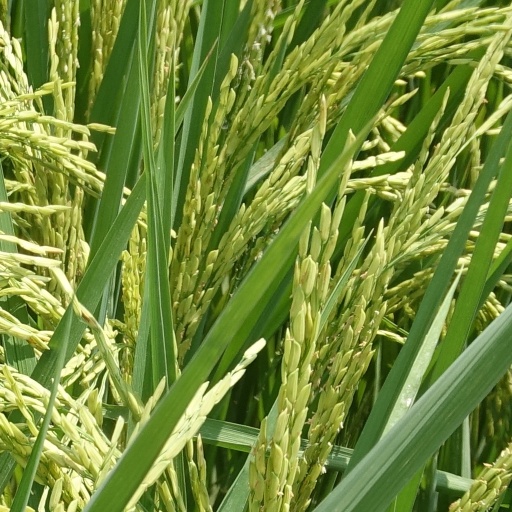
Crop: rice